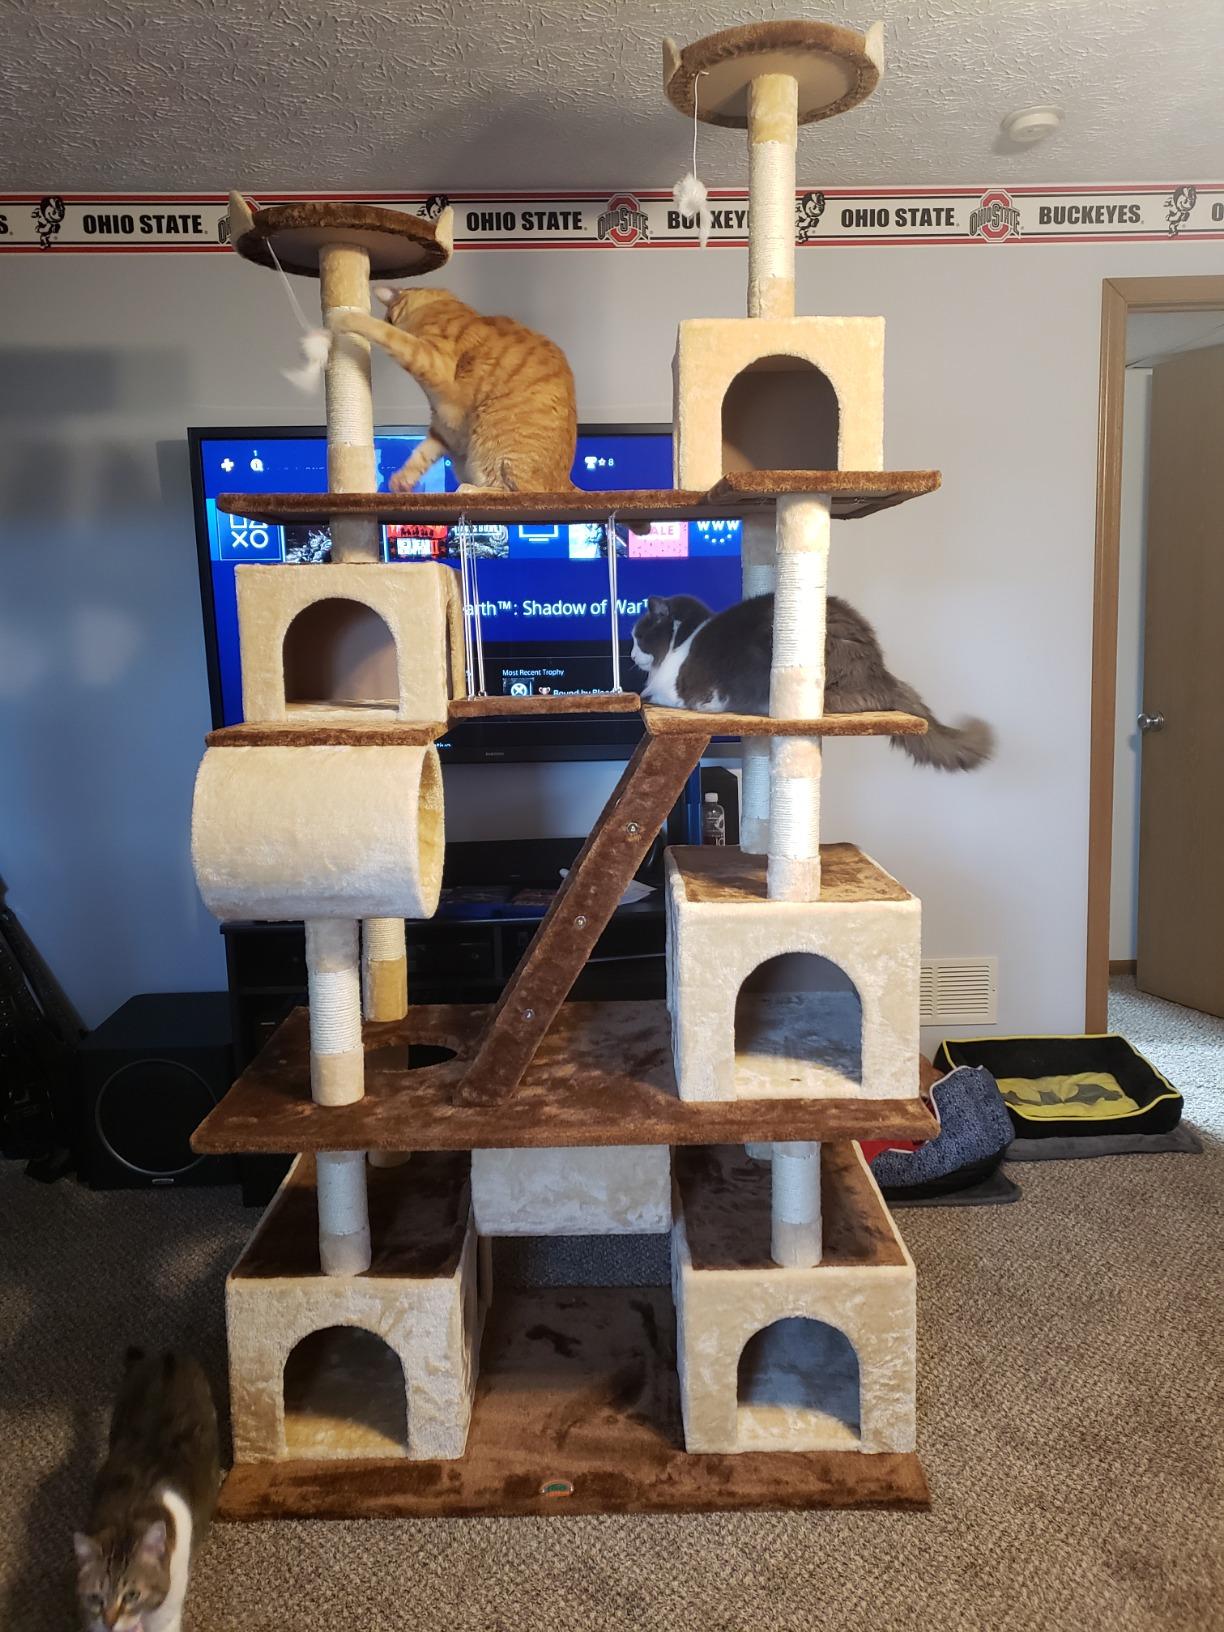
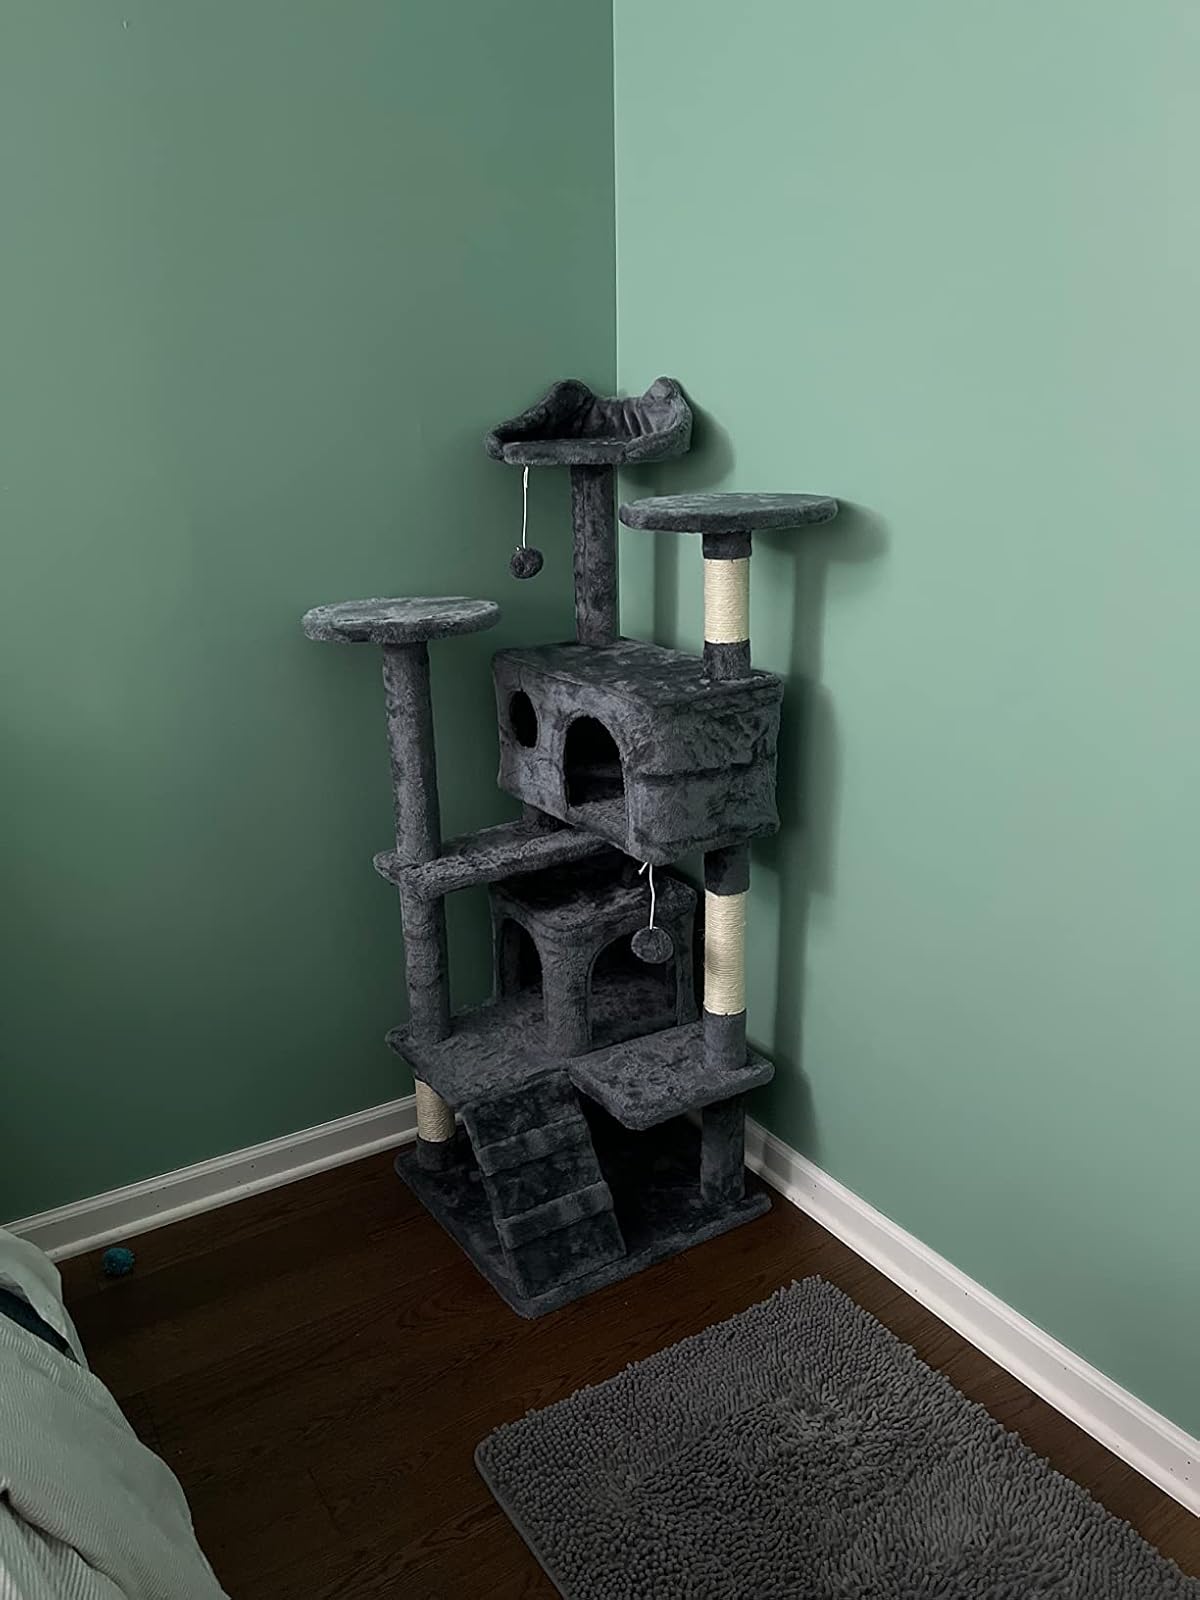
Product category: items_cat tree
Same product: no